Woodlands Road tram stop

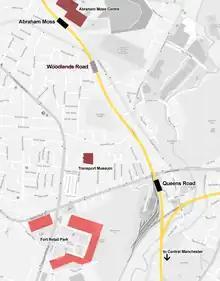
Map showing the developments to the Metrolink network; two new tram stops opened at Abraham Moss and Queens Road while Woodlands Road closed

The UK Government announced that £4 million from the Community Infrastructure Fund was awarded to build two new stops on the Bury Metrolink line. This was part of £30 million allocated to transport projects to support thousands of extra homes being built across the country over the coming months. The Chairman of the Greater Manchester Integrated Transport Authority, Councillor Keith Whitmore, stated that the funding would help realise a long-held ambition to open new Metrolink stops in the area.